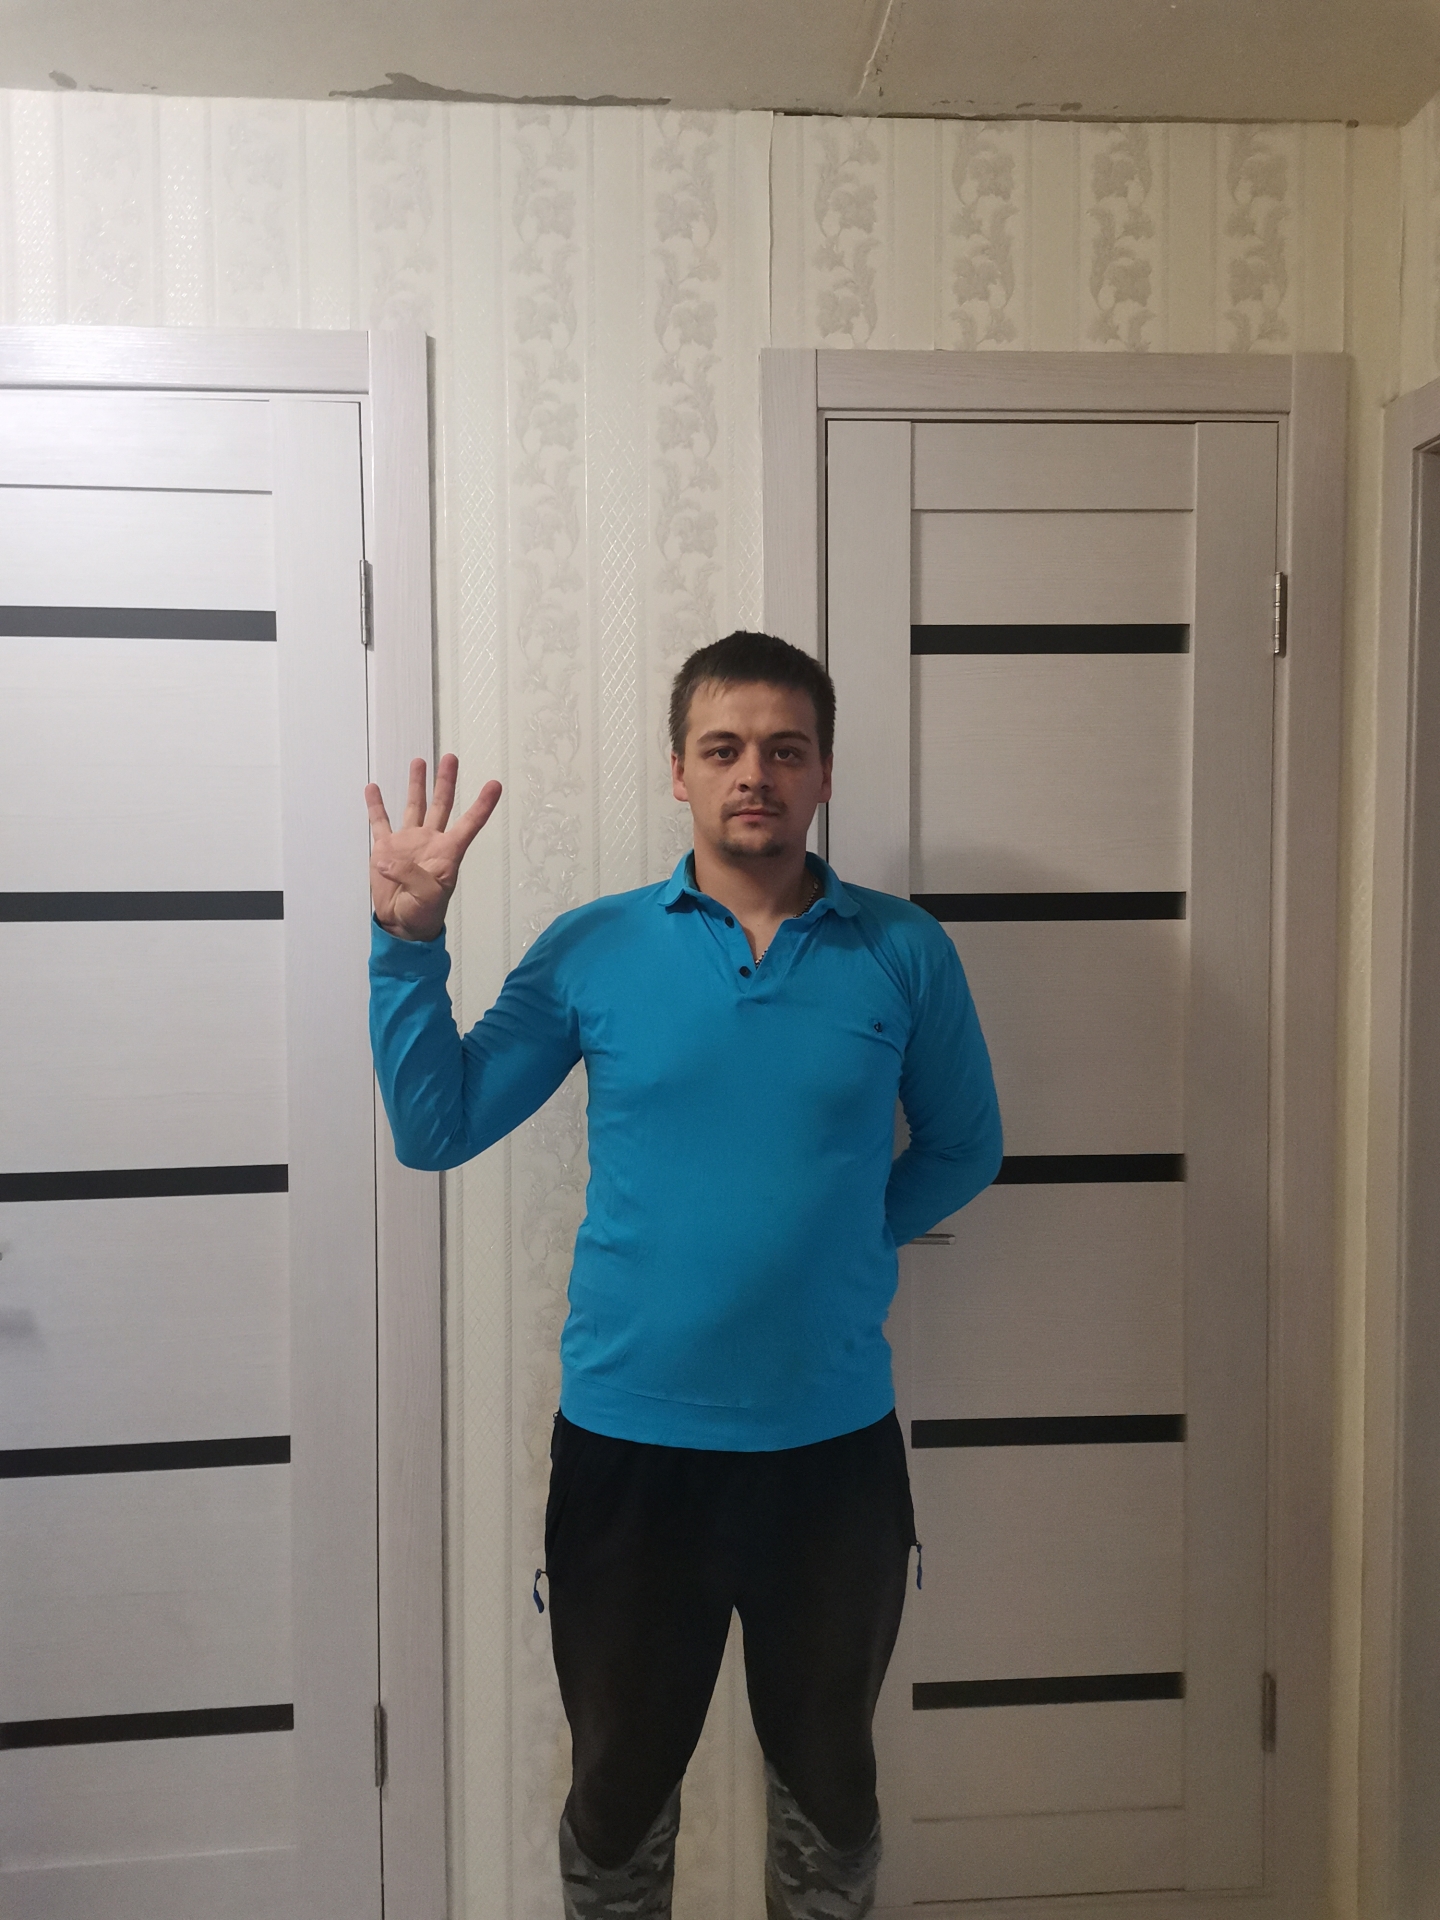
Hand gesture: four